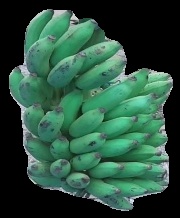
Variety: elakki-bale
Grade: grade3